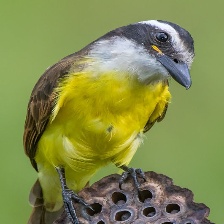
Species: GREAT KISKADEE
Scientific name: PITANGUS SULPHURATUS